Paige Decker

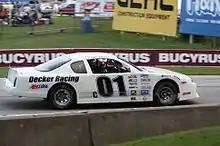
Decker's 2010 Mid-American car at Road America

Decker started her racing career in snowmobiles as a 3-year-old. When Natalie was 9 years old, Chuck bought her a kart and he bought one for Paige too.